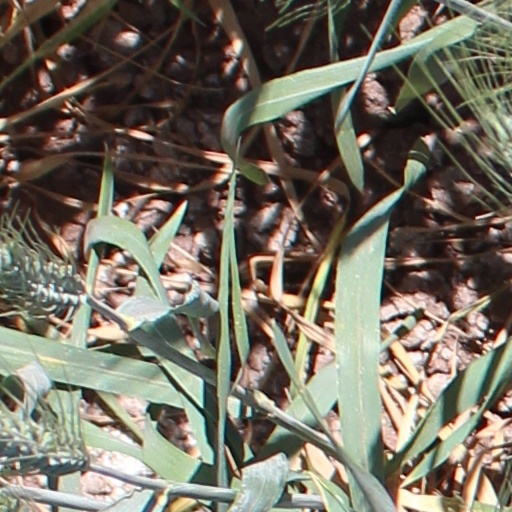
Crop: wheat